Il padrone delle ferriere

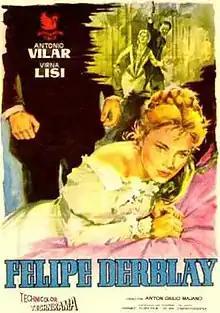
Spanish film poster

Il padrone delle ferriere ("The Master of the Ironworks") is a 1959 Italian-Spanish historical melodrama film written and directed by Anton Giulio Majano. It is based on the novel "Le Maître de forges" by Georges Ohnet.